Administration of federal assistance in the United States

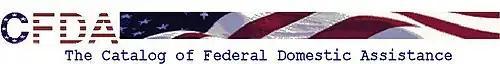
The Catalog of Federal Domestic Assistance (CFDA) logo.

The task of organizing and categorizing federal assistance programs into a uniform and standardized system has been assigned to the U.S. General Services Administration (GSA) since 1984. There were precursor catalogs to this one, focusing on particular topics and maintained by other groups, such as the US office of education. The GSA achieves these tasks by maintaining the Federal assistance information database, which incorporates all federal agency programs that provide grants and awards to recipients. The Office of Management and Budget (OMB) assists the GSA in maintaining the database by serving as an intermediary agent between the Federal agencies and GSA.